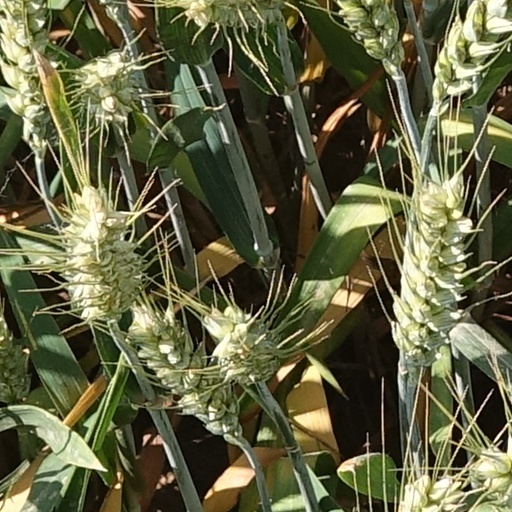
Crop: wheat